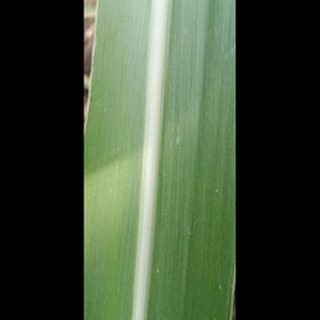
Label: healthy_sugarcane